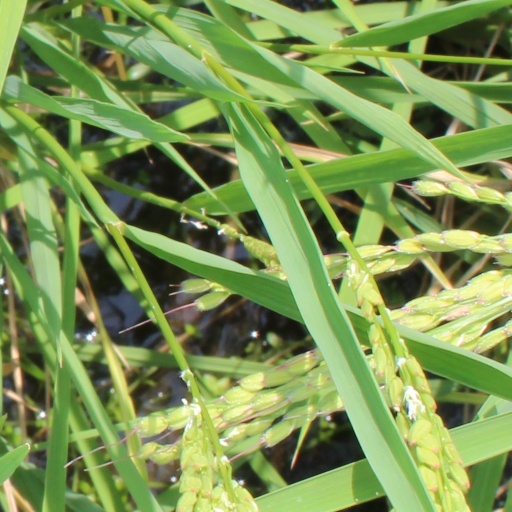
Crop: rice